Saprophagy

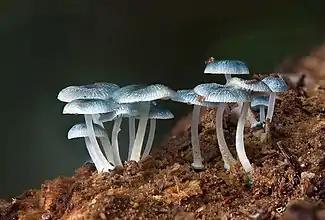
Fungi are the primary decomposers in most environments, illustrated here "Mycena interrupta".

Saprophages are organisms that obtain nutrients by consuming decomposing dead plant or animal biomass. They are distinguished from detritivores in that saprophages are sessile consumers while detritivores are mobile. Typical saprophagic animals include sedentary polychaetes such as amphitrites ("Amphitritinae", worms of the family Terebellidae) and other terebellids.